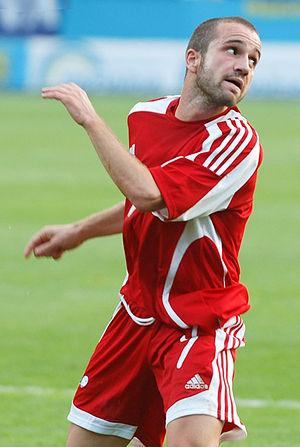
Marc Pujol est un footballeur international andorran né le 21 août 1982 qui évolue actuellement au CF Balaguer au poste d'attaquant. Il est l'un des joueurs les plus capés de l'équipe d'Andorre de football avec 46 matchs et 2 buts marqués.